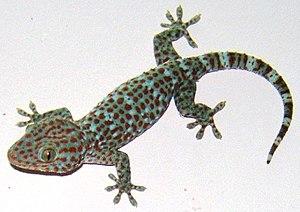
Gekko gecko, le Gecko tokay, est une espèce de geckos de la famille des Gekkonidae.